Baklan Point

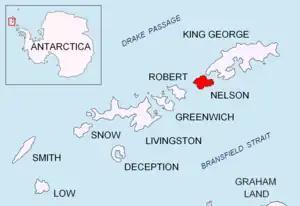
Location of Nelson Island in the South Shetland Islands

Baklan Point (‘Nos Baklan’ \'nos ba-'klan\) is the rocky east entrance point of Argonavt Cove on the north coast of Nelson Island in the South Shetland Islands, Antarctica projecting 450 m northwards. The area was visited by early 19th century sealers.